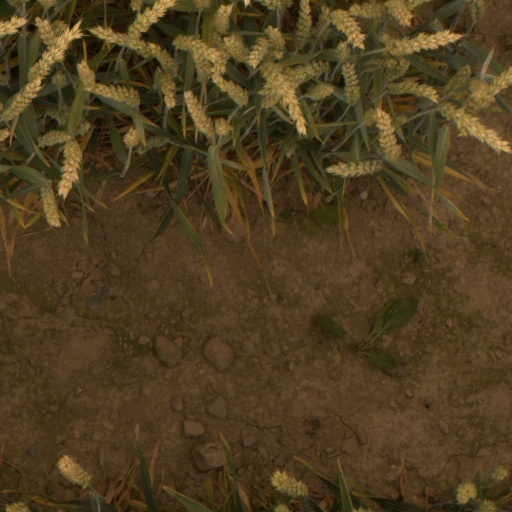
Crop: wheat